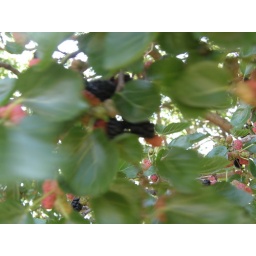
Mulberry tree by wheat field Day 3